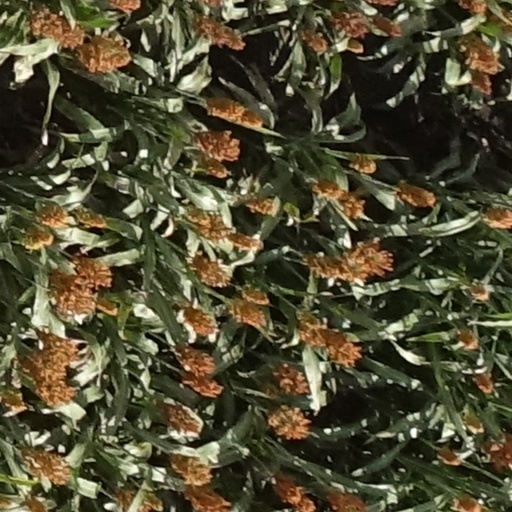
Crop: sorghum